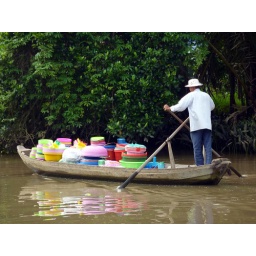
Man steers his boat towards the floating market in the Mekong Delta, South-Vietnam.